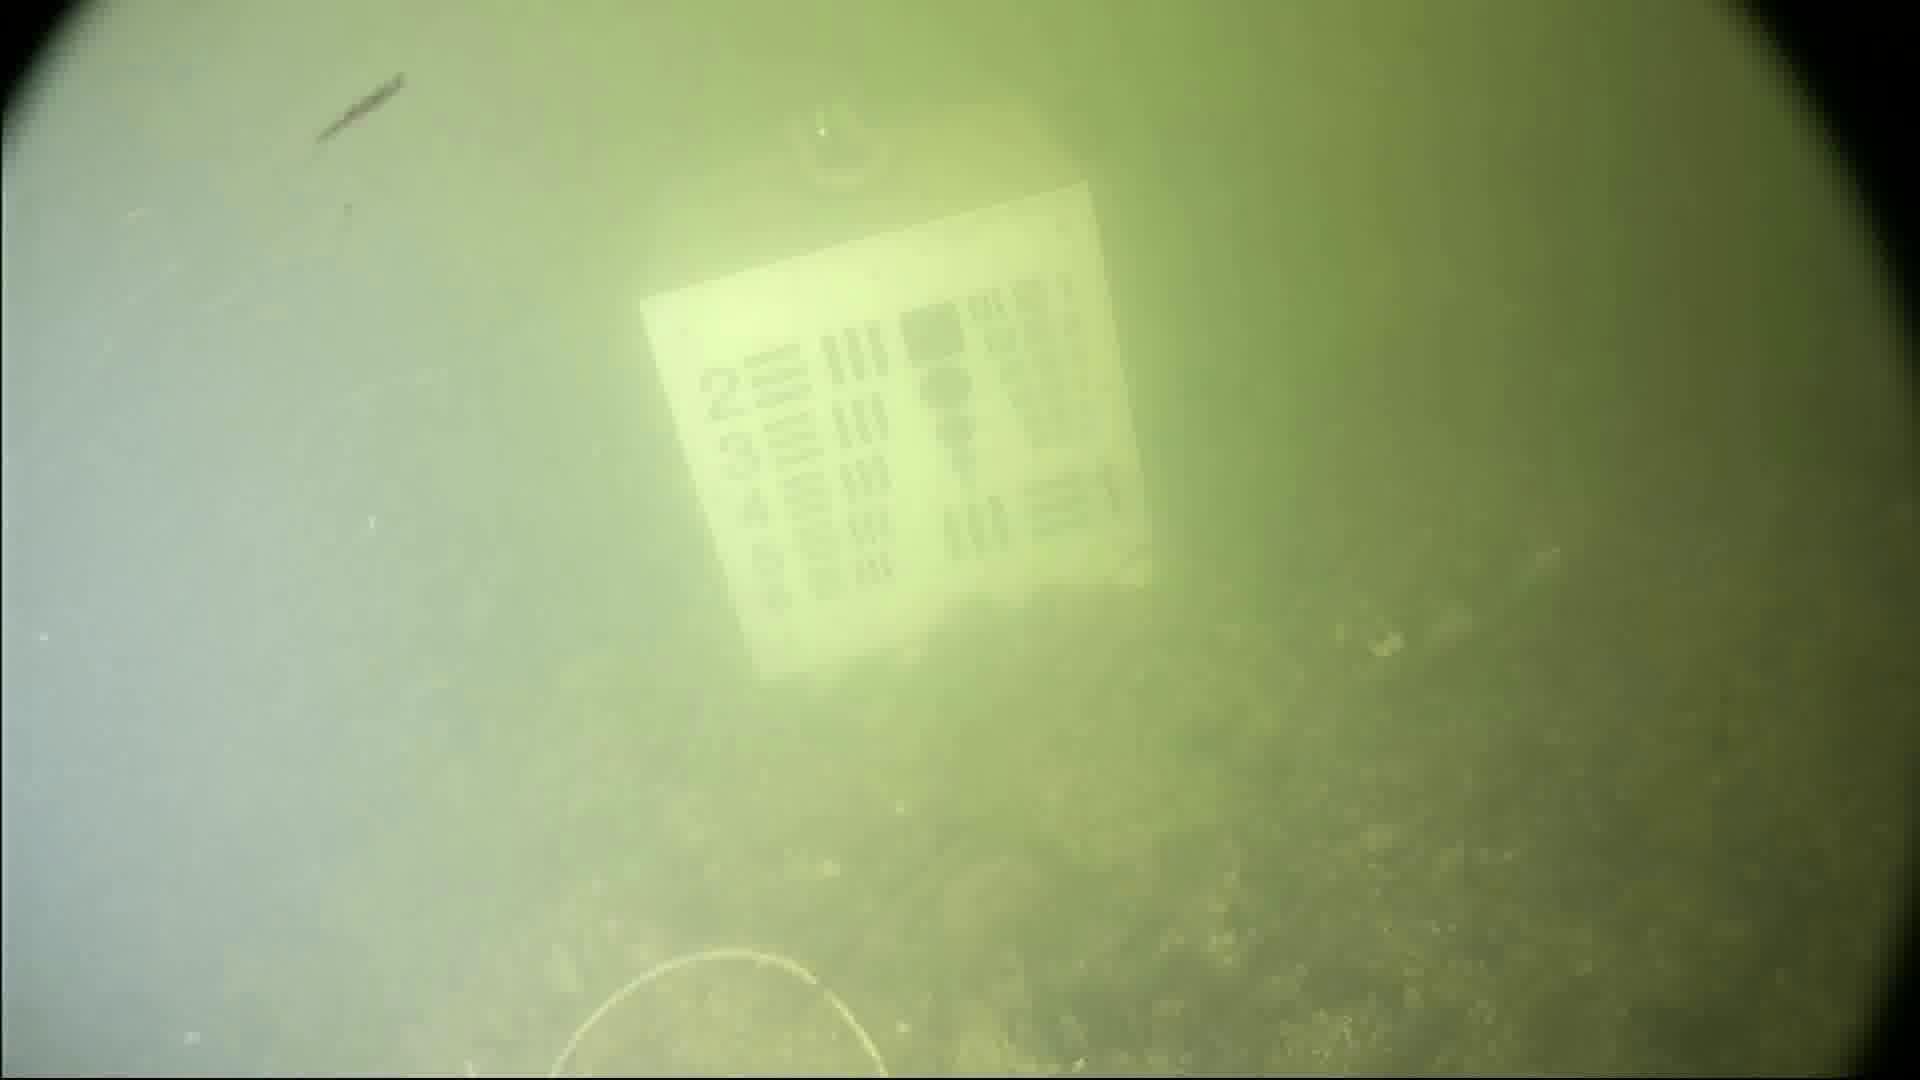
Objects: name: crab